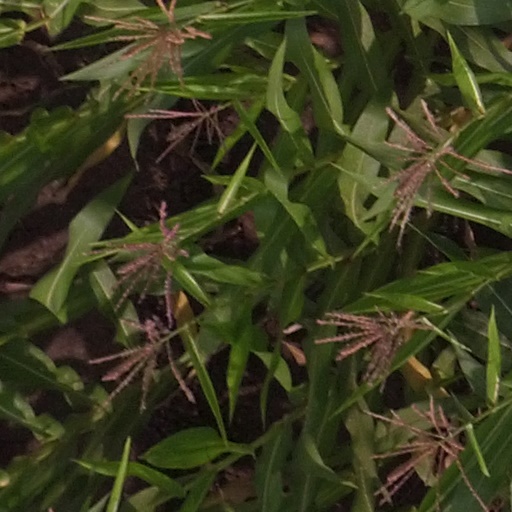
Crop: maize; corn